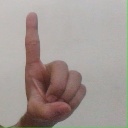
अक्षर: ड